Grizzly (tobacco)

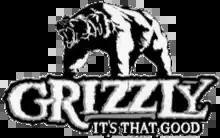

Grizzly is an American brand of dipping tobacco (moist snuff) that was introduced in 2001. It is made by the American Snuff Company.